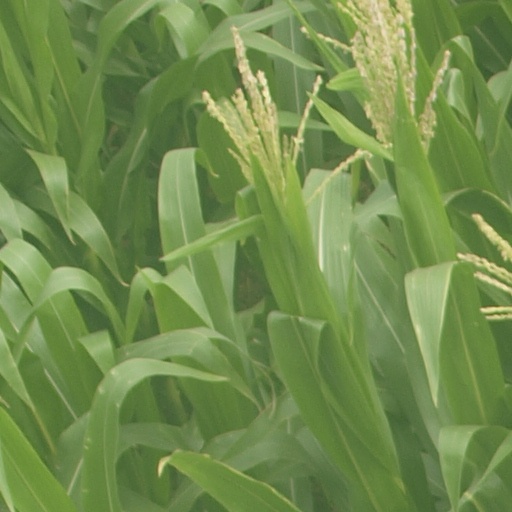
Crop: maize; corn